Shade ball

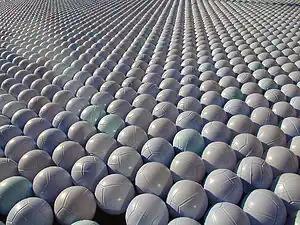
Shade balls in a European hotel swimming-pool

A shade ball is a small plastic sphere floated on top of a reservoir for environmental reasons, including to slow evaporation and prevent sunlight from causing reactions among chemical compounds present in the water. Also known as bird balls, they were developed initially to prevent birds from landing in bodies of water.